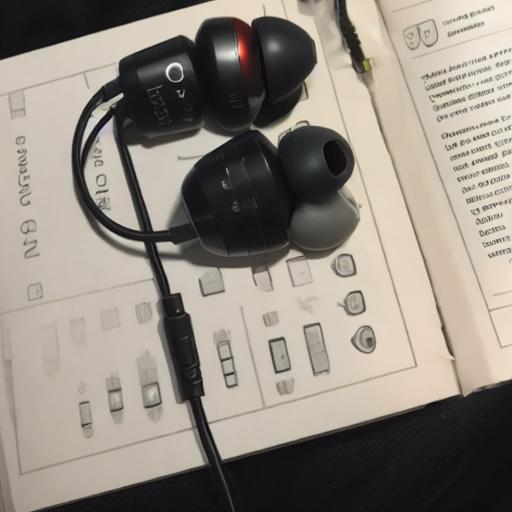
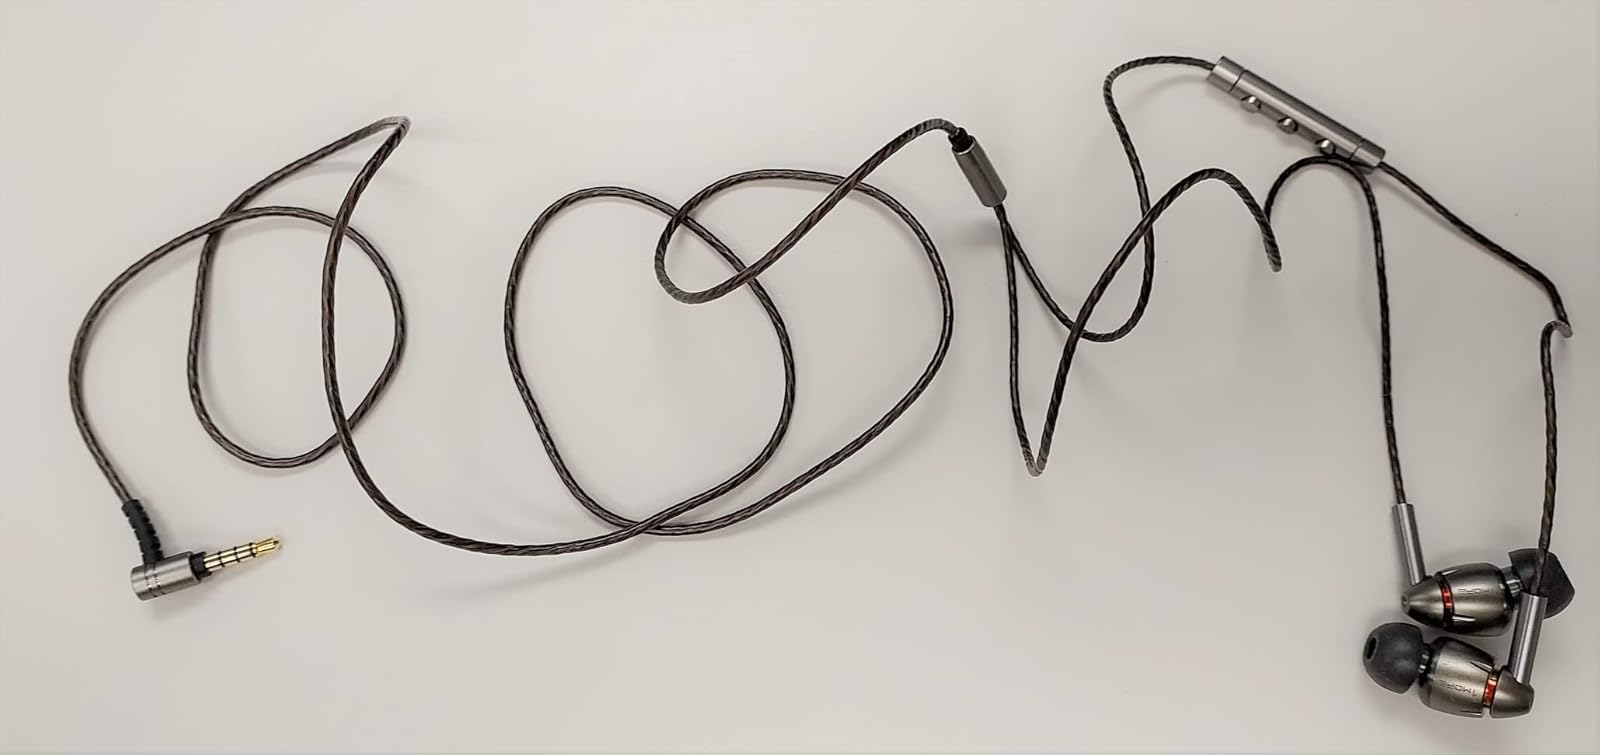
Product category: headphones
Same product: no